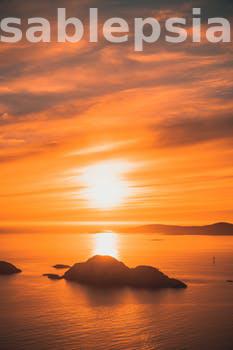
Label: Watermark